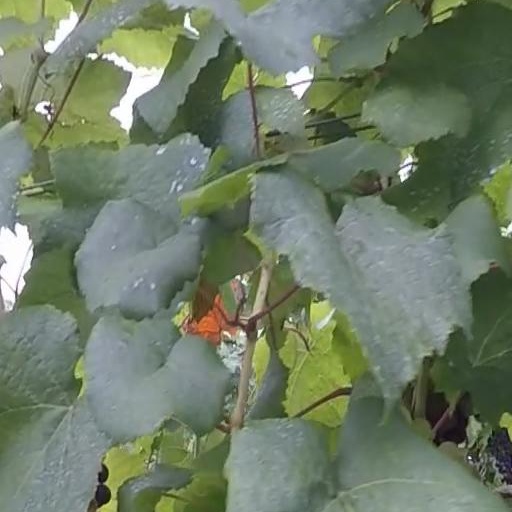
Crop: grape